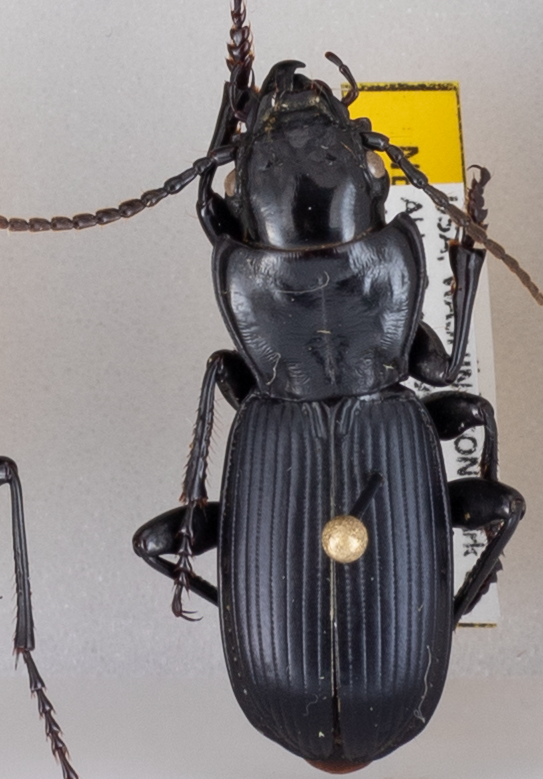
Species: Pterostichus lama
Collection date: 2021-06-08
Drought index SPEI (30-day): -0.842
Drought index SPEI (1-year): -0.66
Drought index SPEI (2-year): -0.184